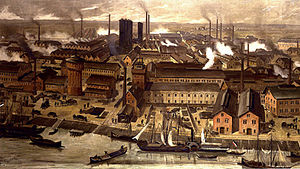
Tysklands økonomiske historie / Industriel revolution / Kemikalier
BASF fabrikken i Ludwigshafen, Tyskland, 1881
Tysklands økonomiske historie udviser store omskiftelser gennem tiden. Økonomi handler grundlæggende om hvordan et land bruger sine ressourcer på at skabe velstand. Før år 1800 var Tyskland i overvejende grad et landbrugsland, men nogle handelscentre. I det 19. århundrede begyndte der en periode med høj økonomisk vækst og modernisering, anført af den tunge industri. I 1900 havde landet den største økonomi i Europa, en faktor som spillede en stor rolle ved dens deltagelse i 1. Verdenskrig og 2. Verdenskrig. Efter ødelæggelserne under 2. Verdenskrig blev Vesttyskland et økonomisk mirakel i 1950'erne og 1960'erne med hjælp fra Marshallplanen. I dag har Tyskland den største økonomi i EU med et BNP på godt 3.000 mia. €.